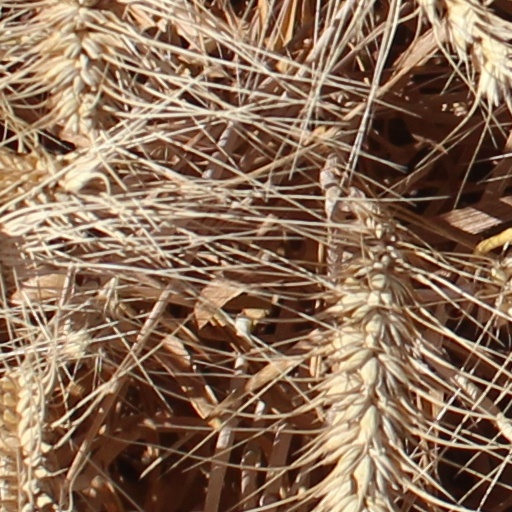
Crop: wheat